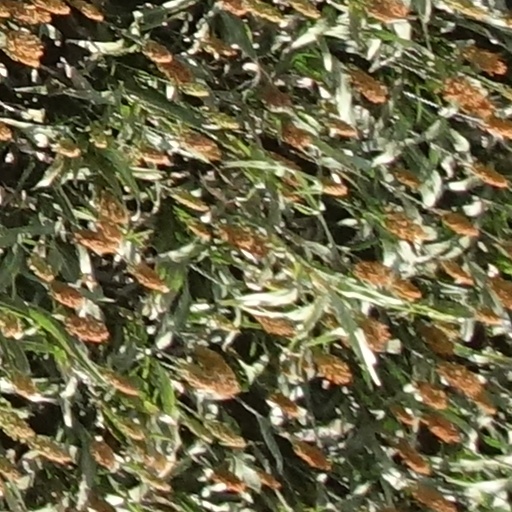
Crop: sorghum